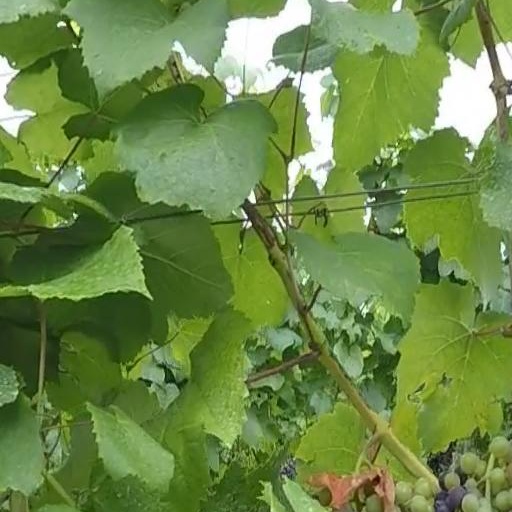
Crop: grape